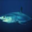
Label: shark